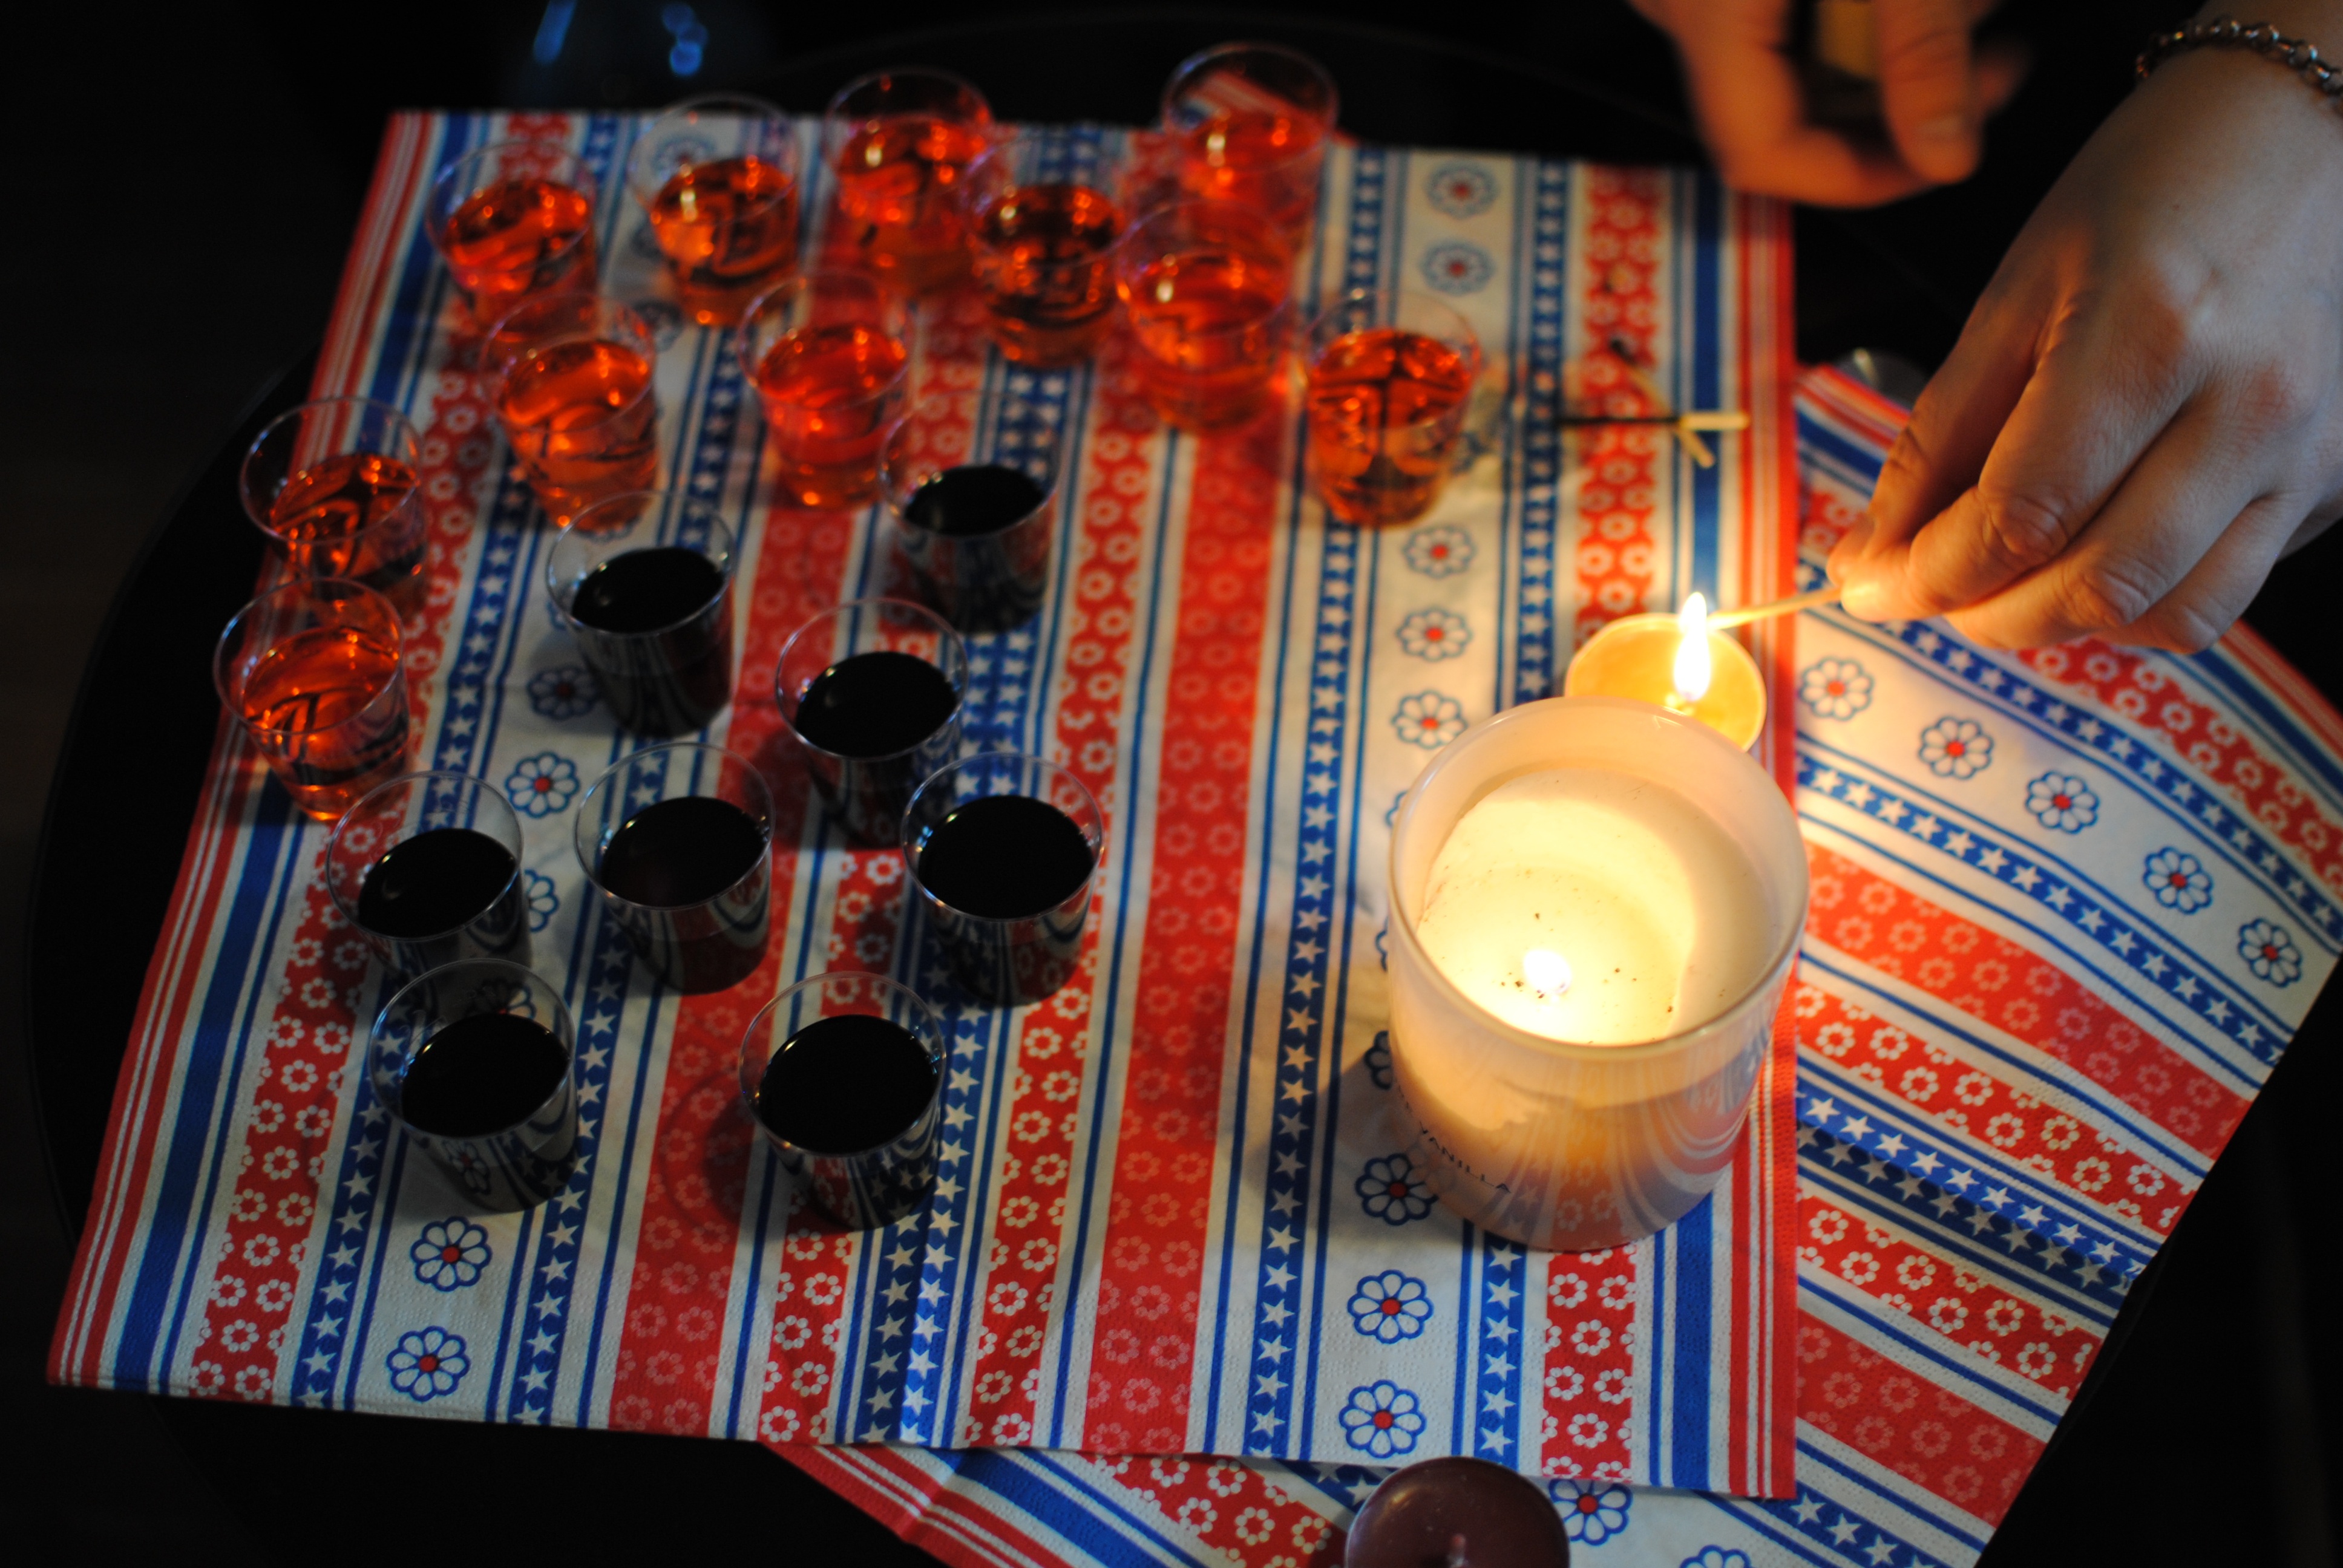
night, guitar, young, drink, nightlife, candle, alcohol, musical instrument, drinking, party, games, pub, rum, brandy, shots, plucked string instruments, jagermeister